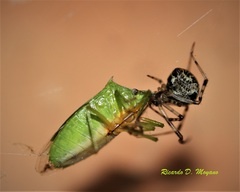
Species: Parasteatoda_tepidariorum